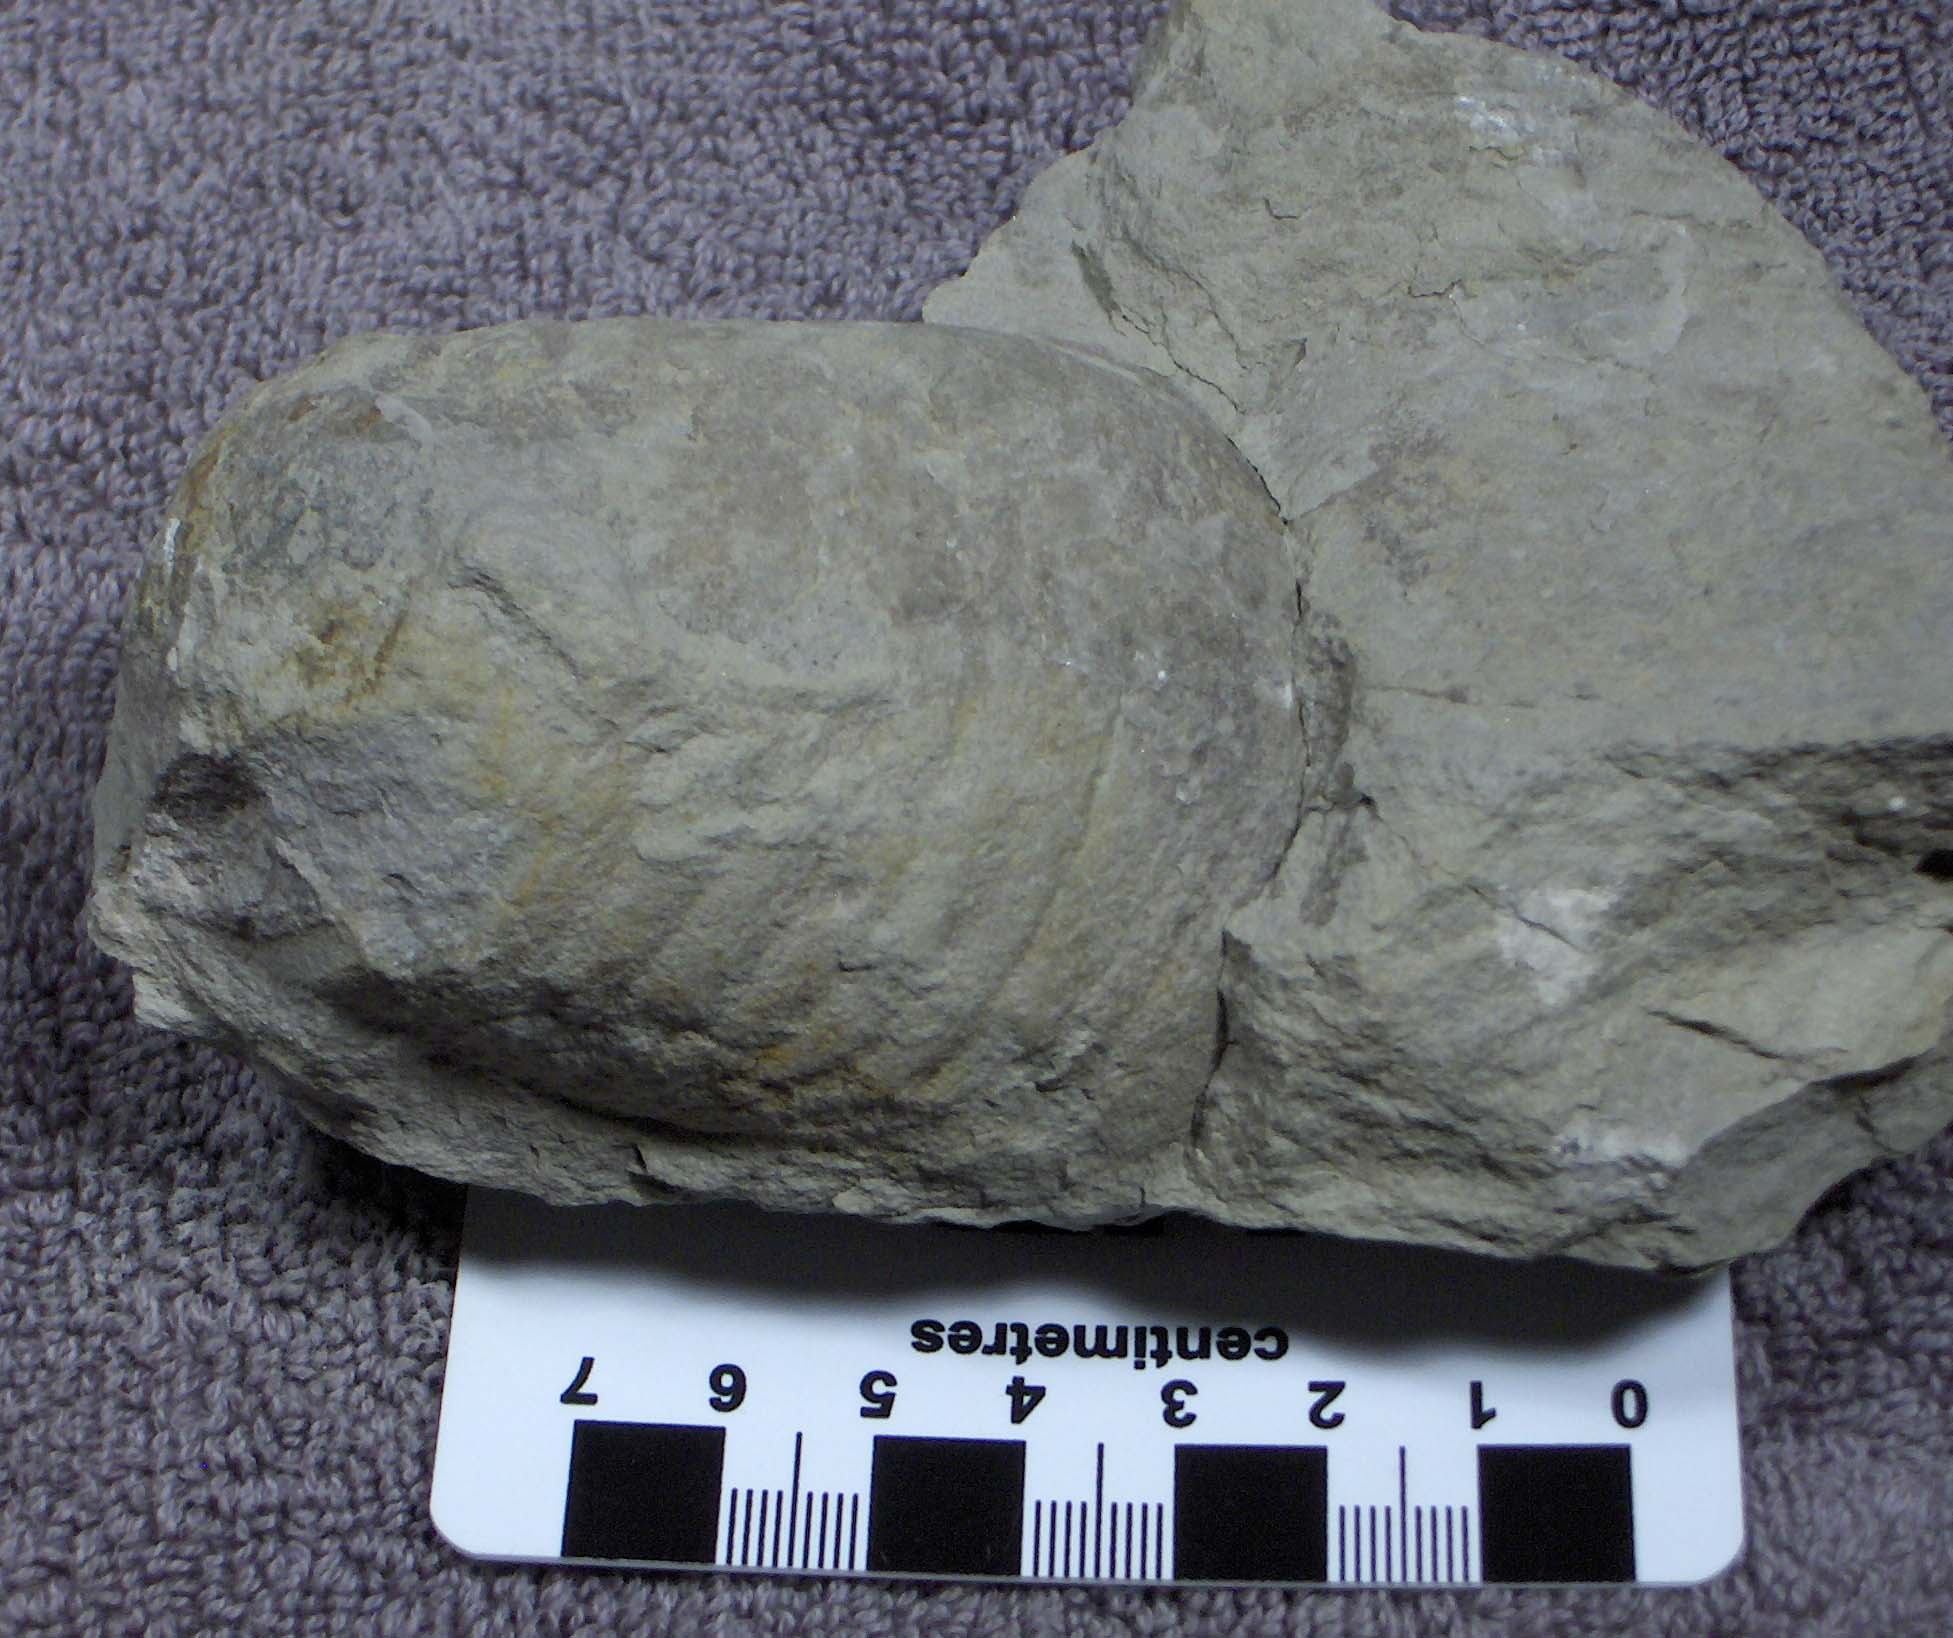
nature, rock, wood, collection, material, art, 2008, geology, canada, fossil, carving, rare, geotag, subarcticmike, mineral, specimen, hallelujah, mycollection, devonian, enterprise, northwestterritories, rockhounding, selfcollected, cephalopod, stone carving